Fan print with two bugaku dancers

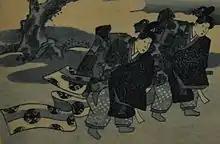
Detail of two dancing figures

Utagawa Kunisada (歌川国貞) was born in 1786 in the Honjō district of Edo (present-day Tokyo) into a wealthy family of ferry service owners. He began an apprenticeship with the head of the prestigious Utagawa school of artists, Toyokuni I, in 1807, and took the artist name Kunisada to include the second character (国 – kuni) of his mentor's name. In 1844, Kunisada succeeded his master as Toyokuni III (三代歌川豊国).